Wars of the Roses

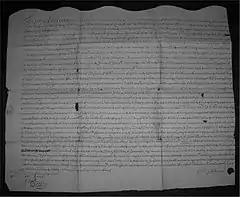
Half of an indenture contract, the randomly cut (or indented) edge at the top proves a match to the counterpart document

Henry was crowned as Henry VII of England on 30 October 1485 in Westminster Abbey. As per his pledge, Henry married Elizabeth of York on 18 January 1486, and Elizabeth gave birth to their first child just eight months later, Prince Arthur. The couple's marriage appears to have been a happy one; Henry in particular was noted for being uncharacteristically faithful for a king of the time. Henry and Elizabeth's marriage united the rival Lancastrian and Yorkist claims since their children would inherit the claims of both dynasties; however, paranoia persisted that anyone with blood ties to the Plantagenets were secretly coveting the throne.